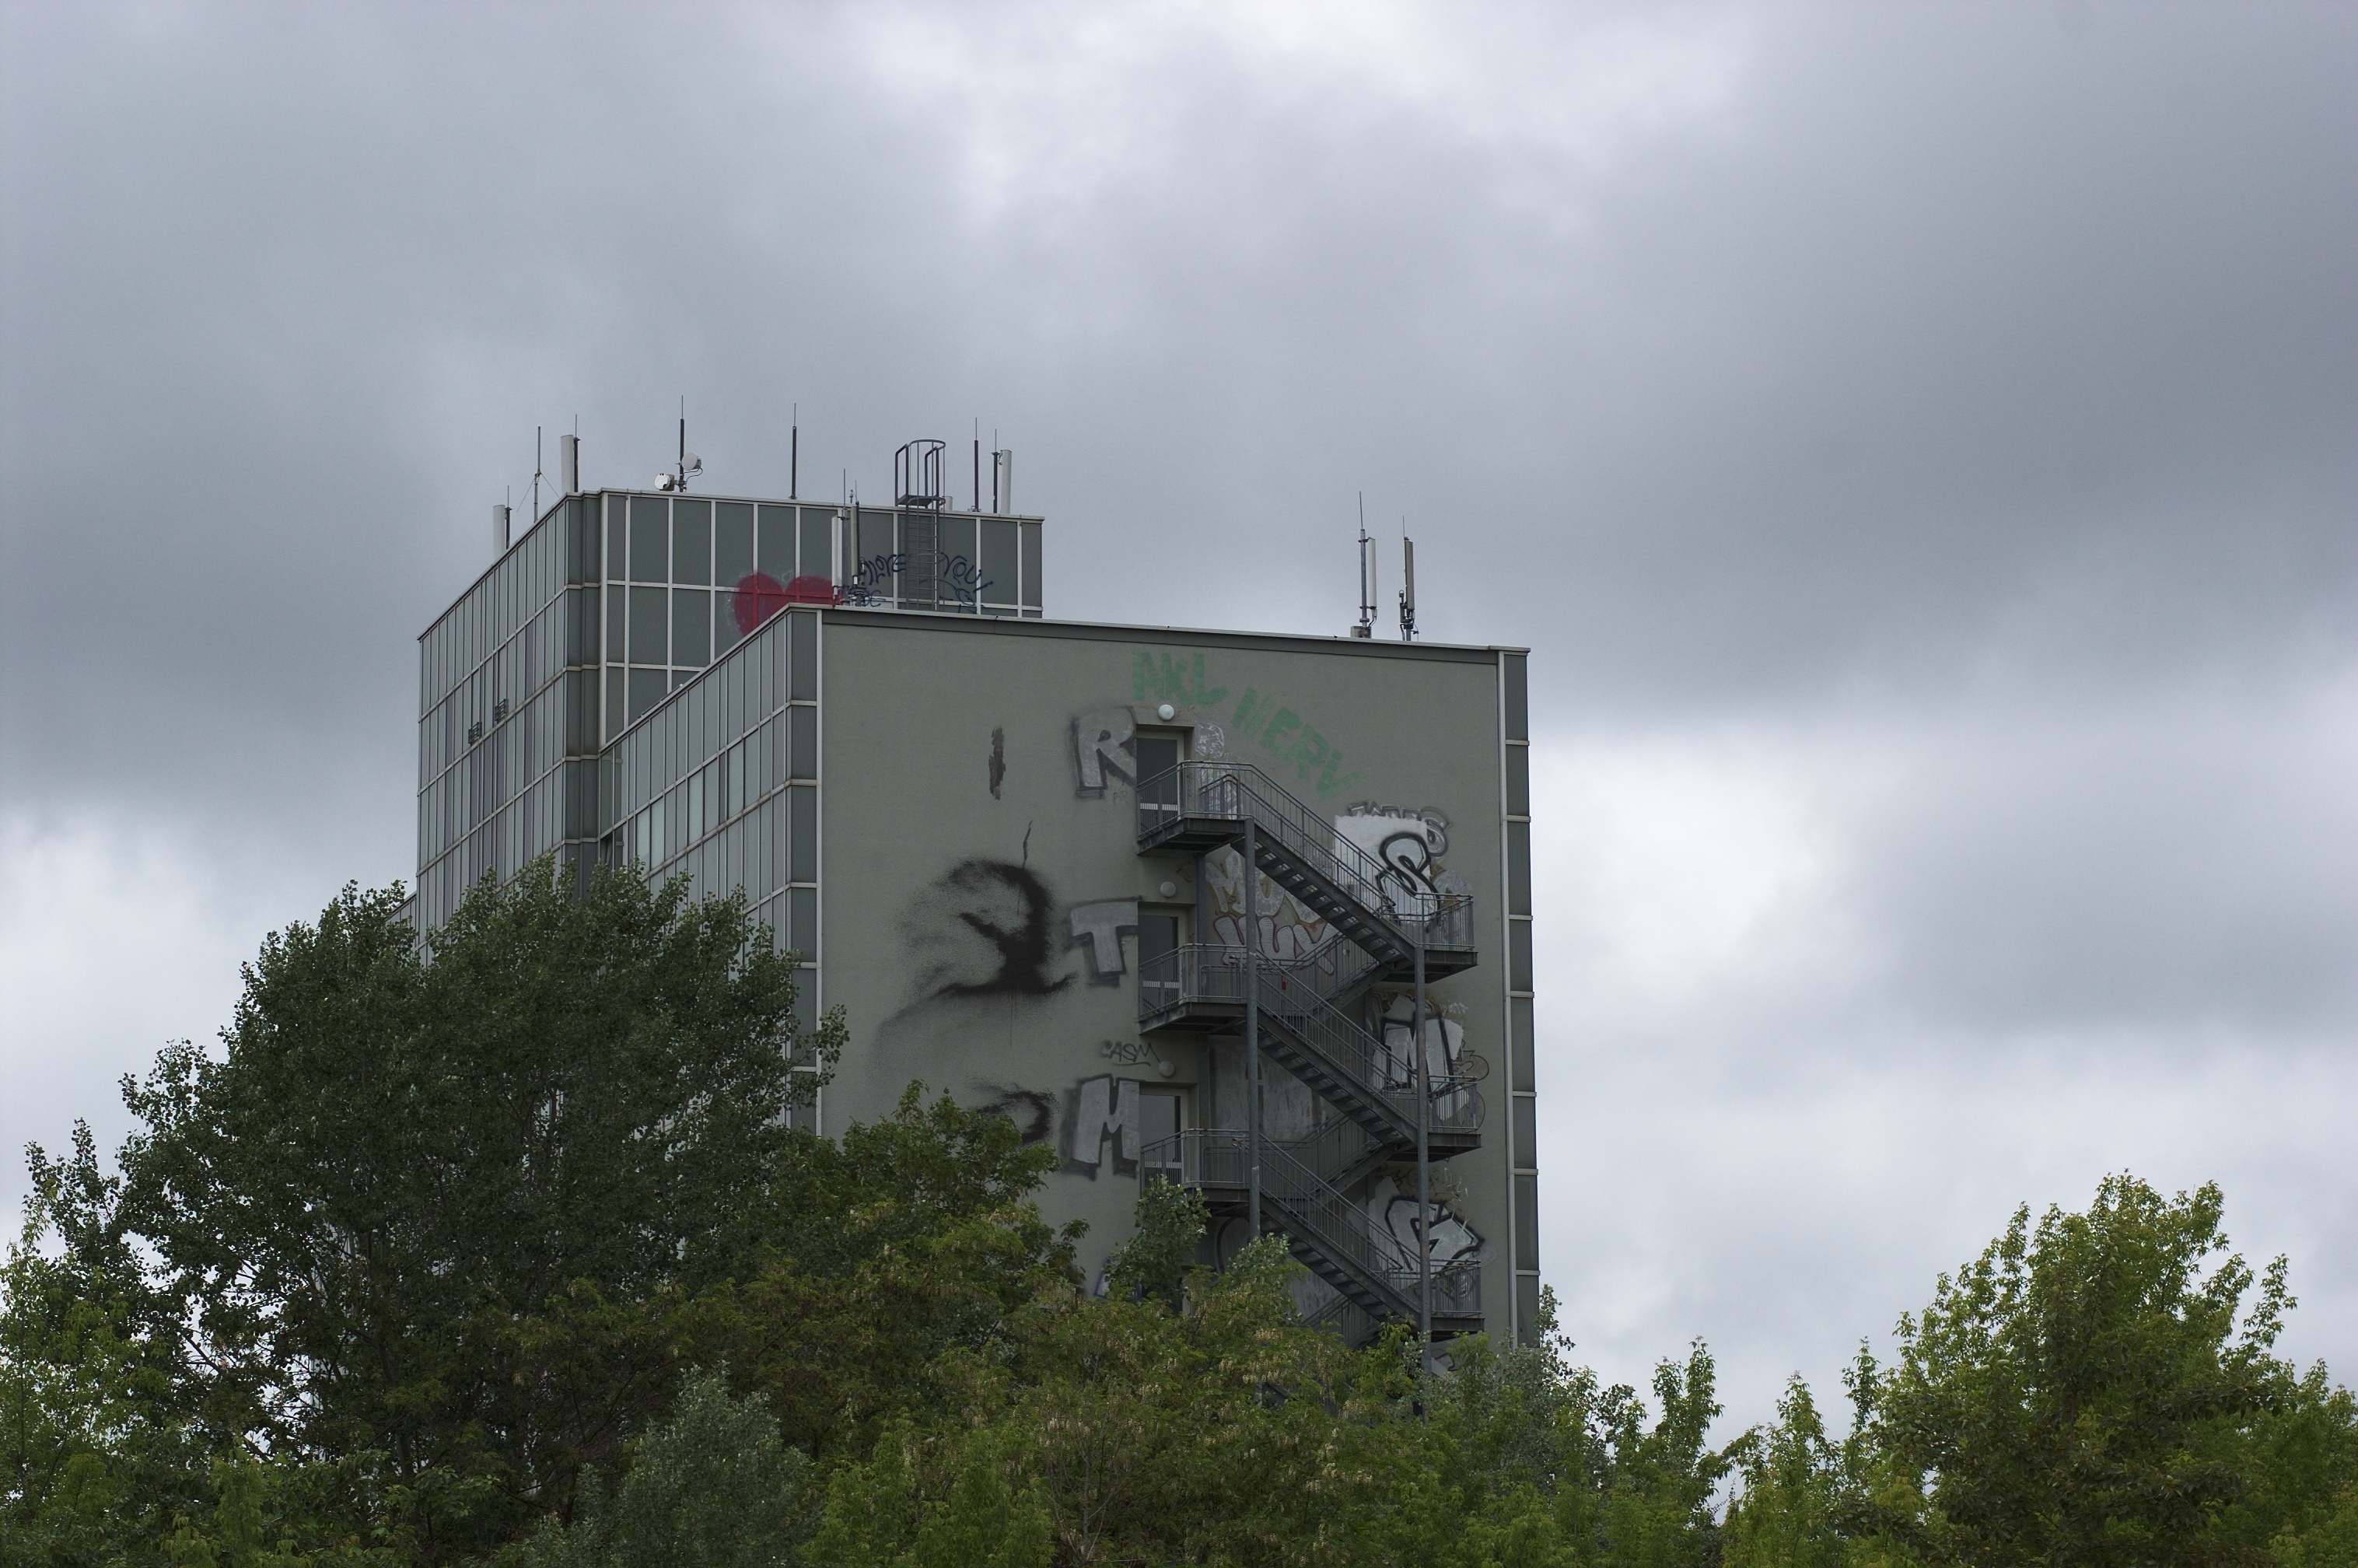
wind, tower, 2013, f14, rawtherapee, germany, deutschland, berlin, pentax, lenstagged, steffenzahn, guessedberlin, k100d, justpentax, cosina, voigtlander, 58mm, nokton, 58mmf14, 58mm14, nokton58mmf14slii, 58mmf14nokton, cosinavoigtl nder, voigtl ndernokton58mmf14, gwbgalibier2645, atmosphere of earth